Answer in natural language. Is brown wooden windsor chair (marked A) in front of brown wooden windsor chair (marked B)? Choose between the following options: yes or no
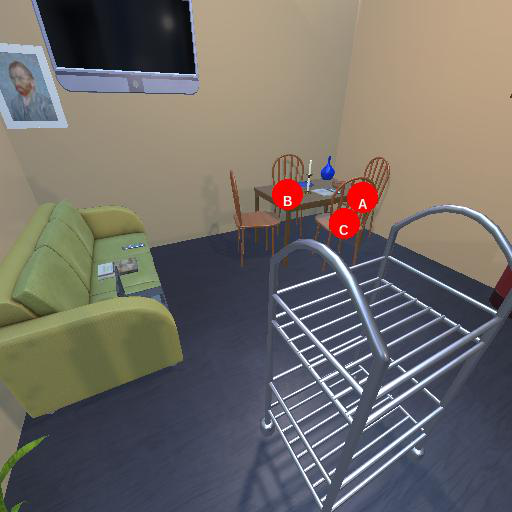
<answer>no</answer>